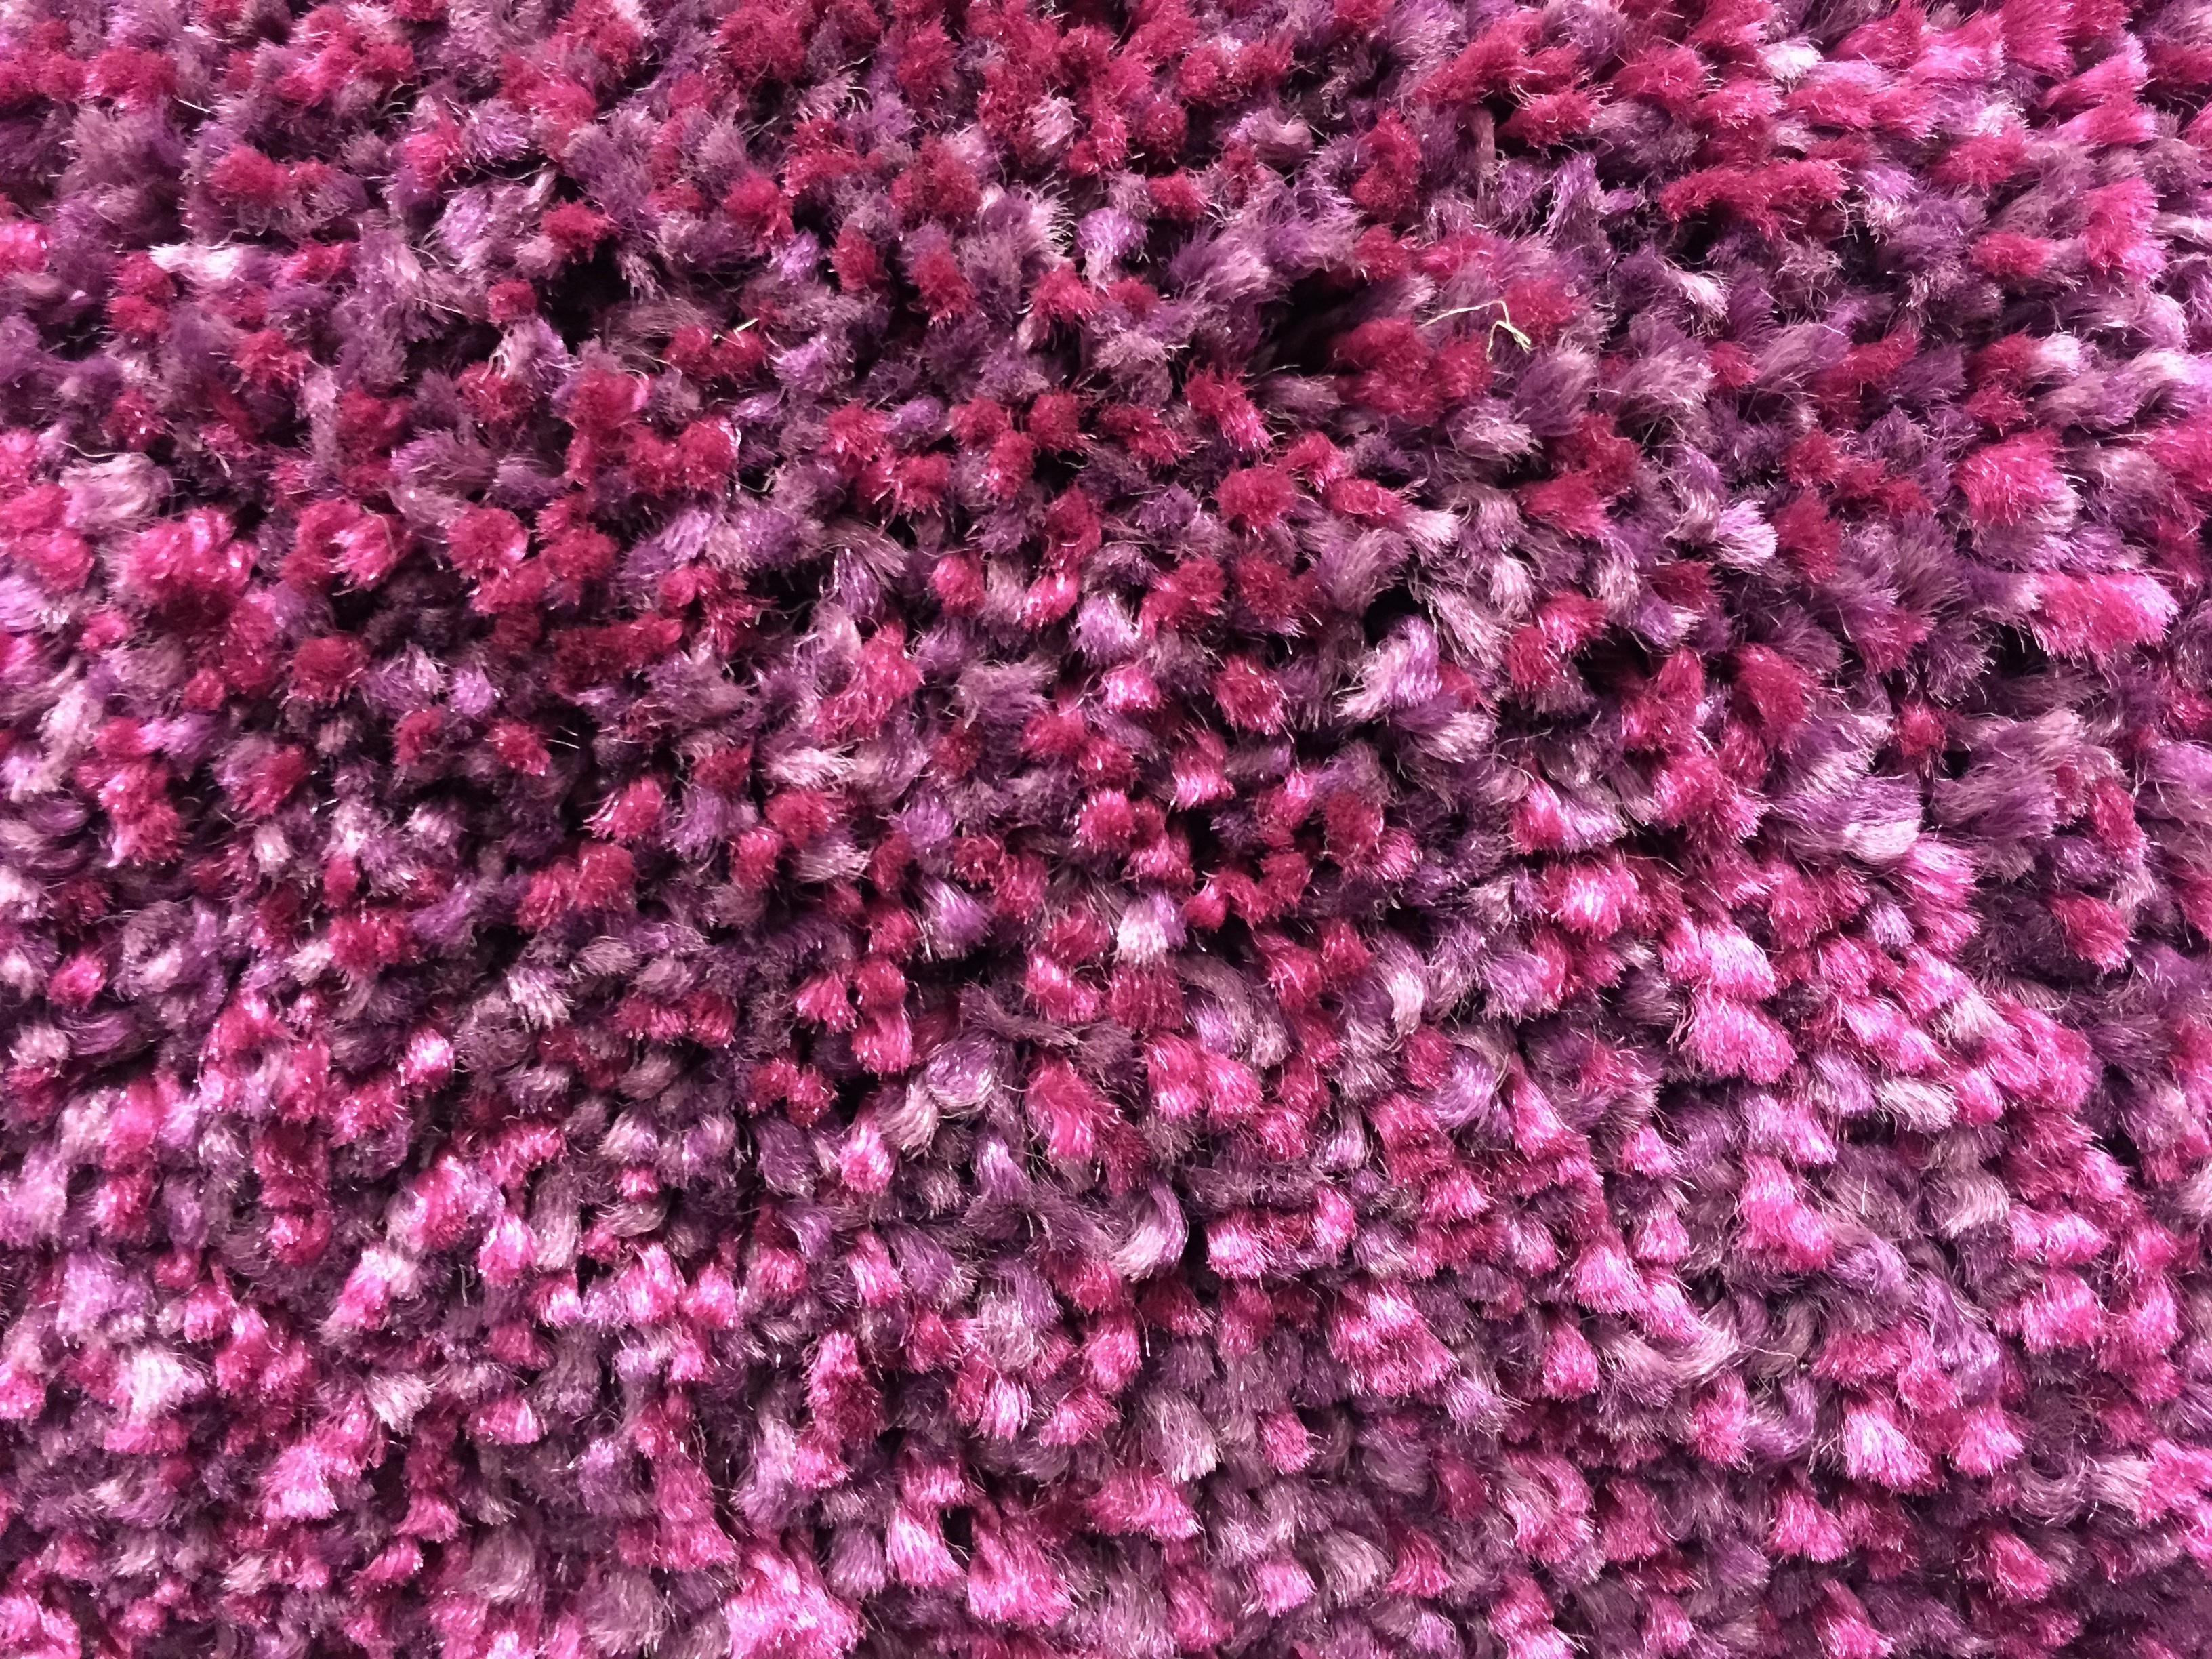
plant, texture, flower, purple, petal, pattern, red, produce, pink, fabric, crochet, textile, shrub, carpet, magenta, fibers, tissue, woven, flooring, flowering plant, land plant